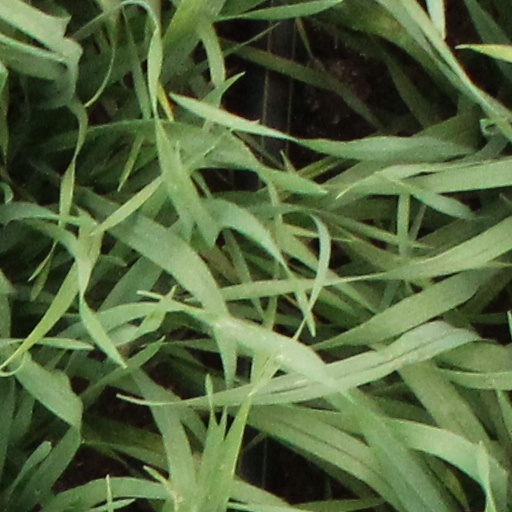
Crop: wheat